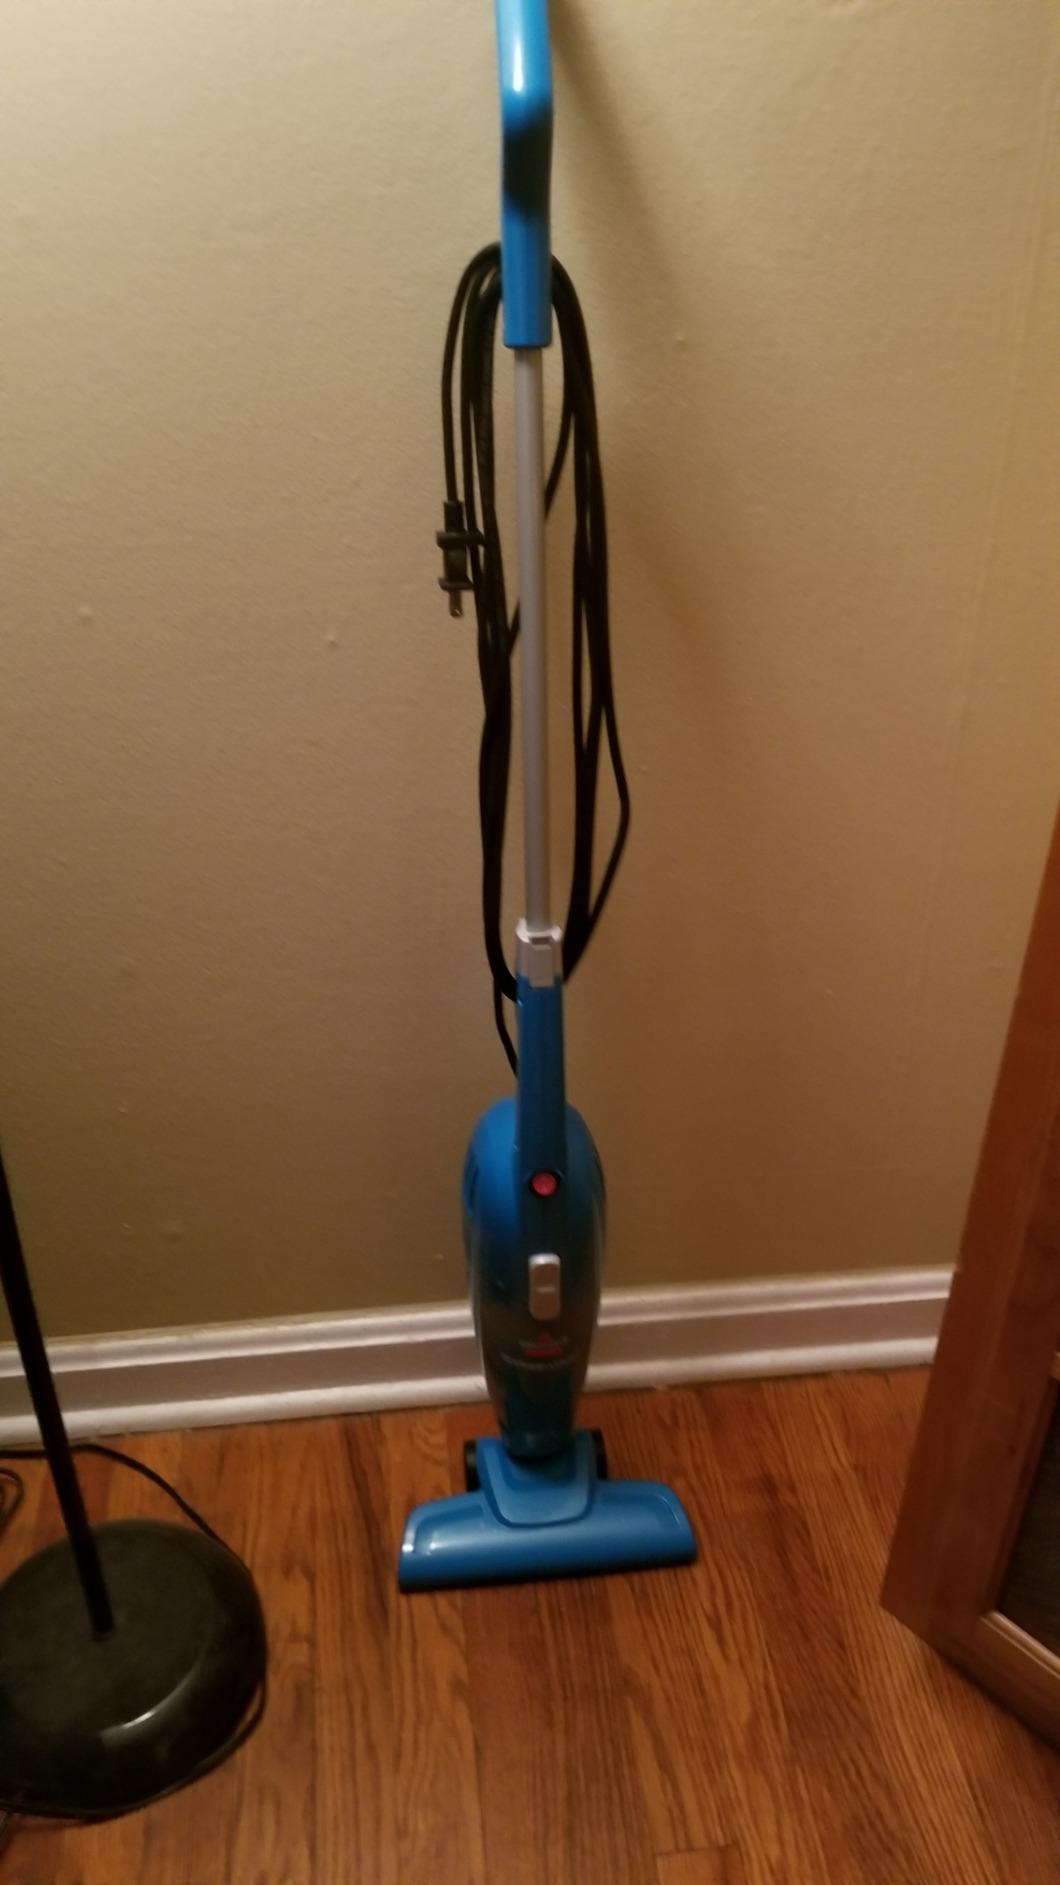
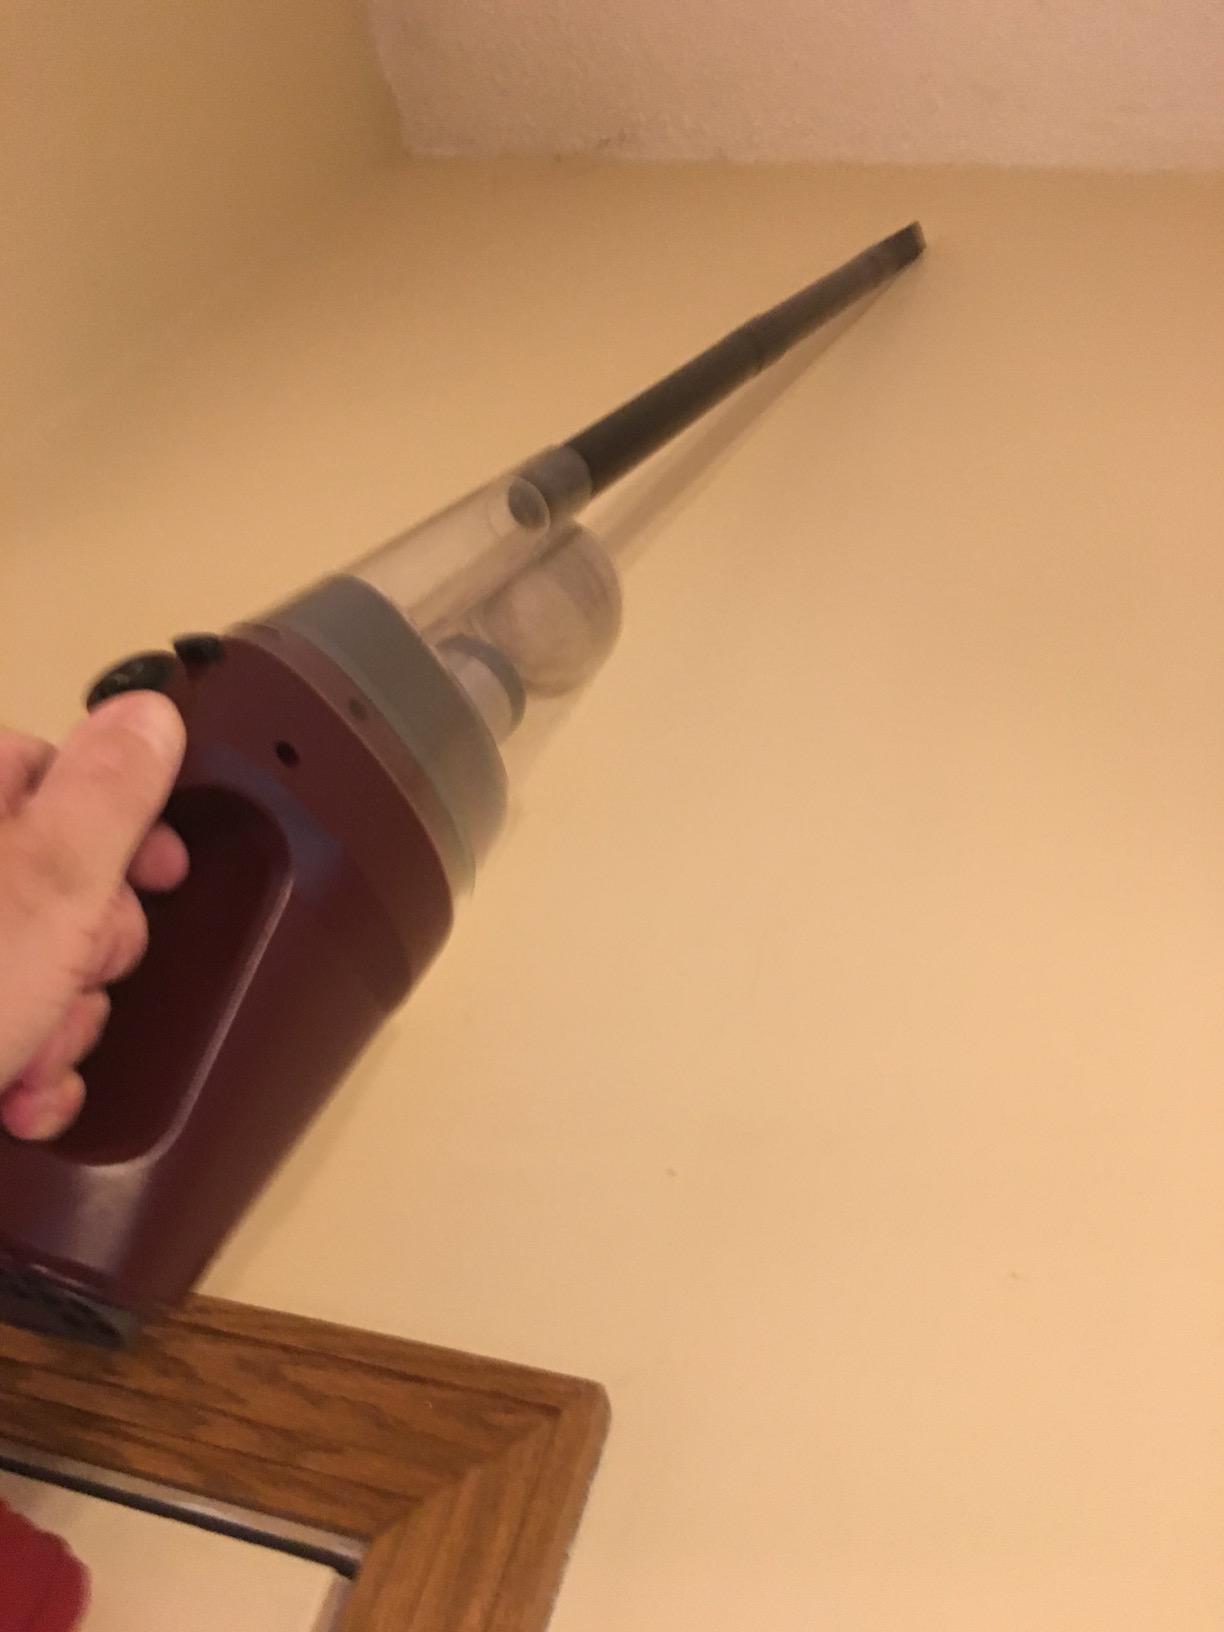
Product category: items_vacuum
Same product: no